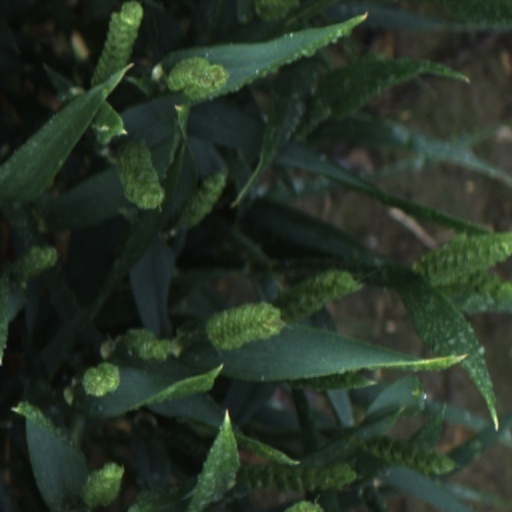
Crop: wheat